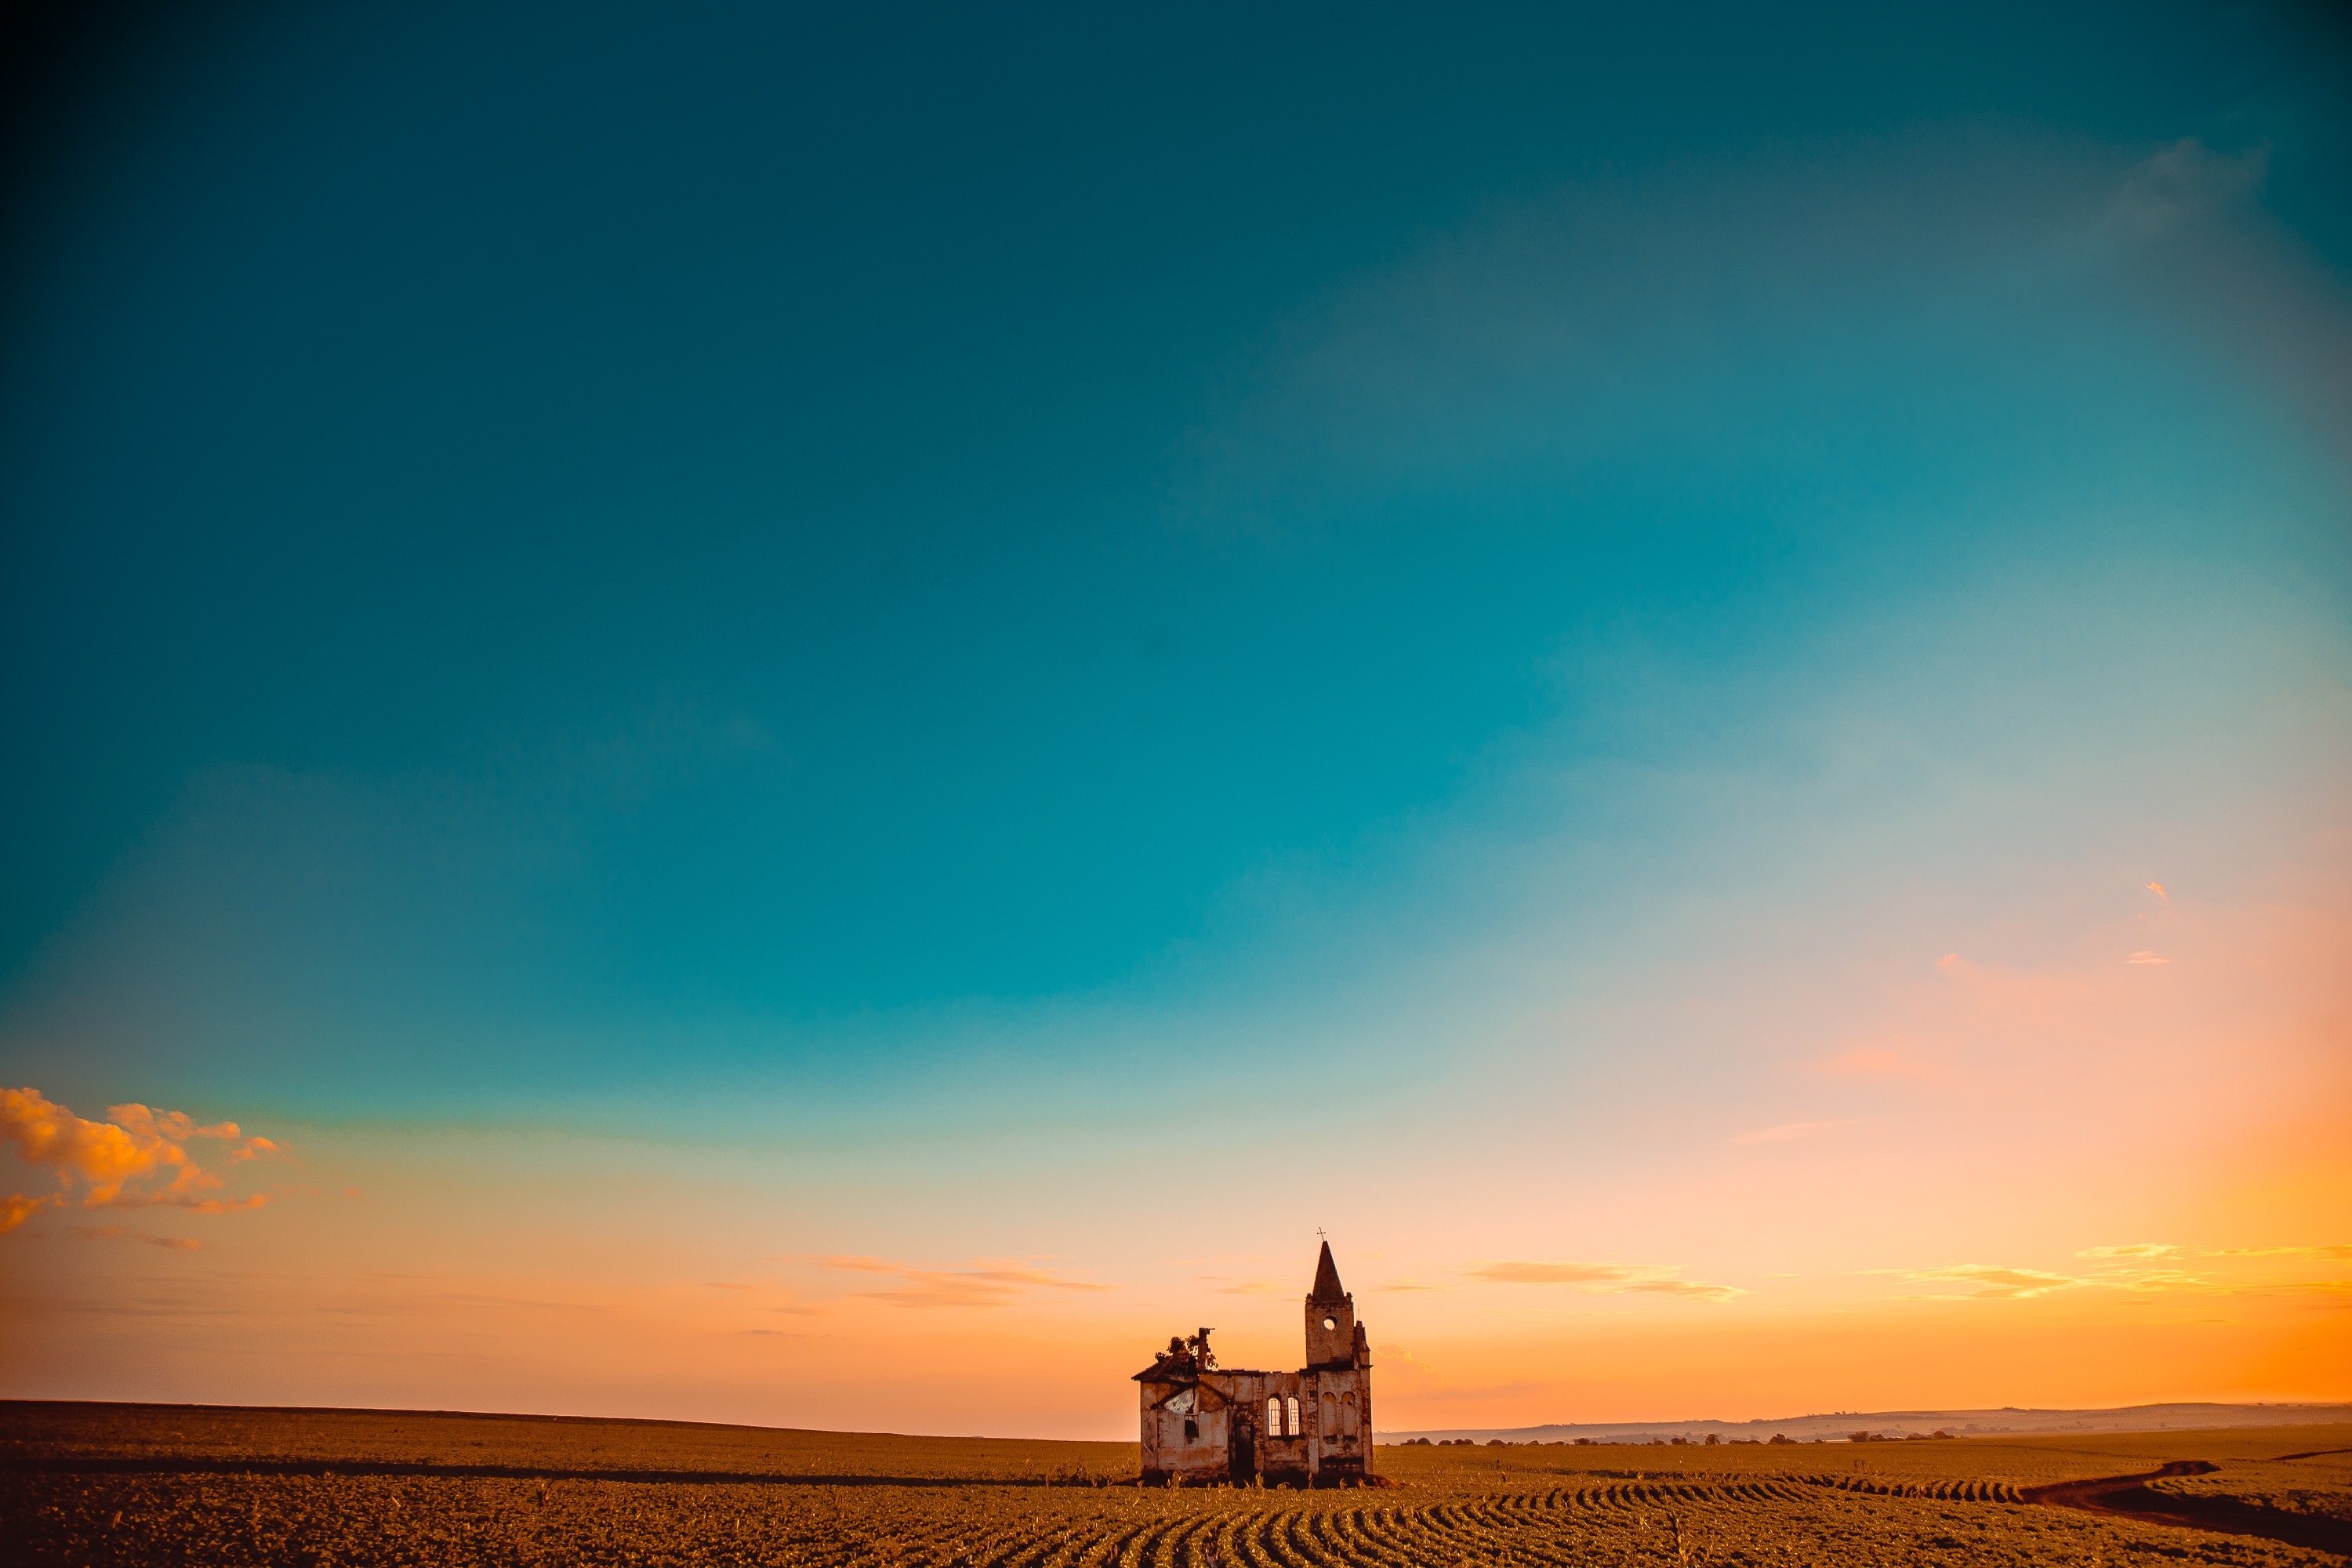
sky, horizon, cloud, sunset, natural landscape, afterglow, evening, sunrise, morning, atmosphere, landscape, calm, dusk, sea, sunlight, ocean, plain, photography, dawn, stock photography, sand, meteorological phenomenon, coast